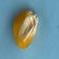
Maize quality: Good